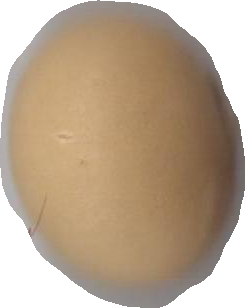
Variety: Grobogan